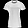
Label: T - shirt / top